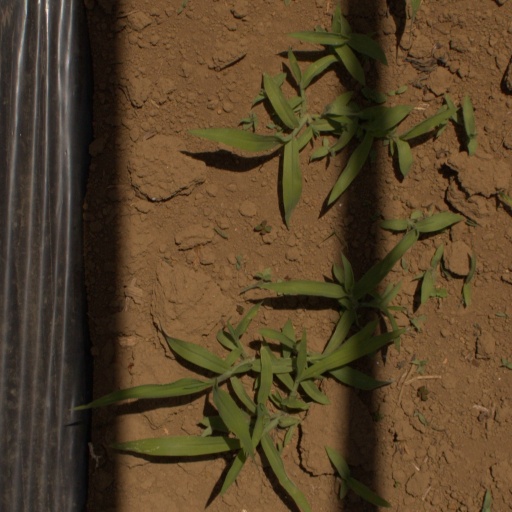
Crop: Jerusalem artichoke